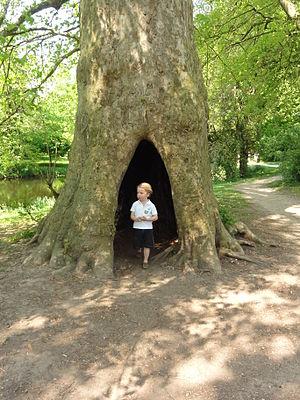
La notion d’arbre urbain désigne tout arbre présent en ville, qu'il y soit spontané ou introduit par l'homme. L'arboriculture urbaine ne concerne plutôt que celui qui est dans le deuxième cas, c'est-à-dire volontairement planté puis entretenu. À la différence du patrimoine floral qui est renouvelé selon un cycle court, les municipalités héritent souvent, comme pour le patrimoine architectural, d'un patrimoine ancien d'arbres, donc à gérer sur le long terme.